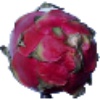
Label: red_pitahaya